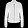
Label: Coat